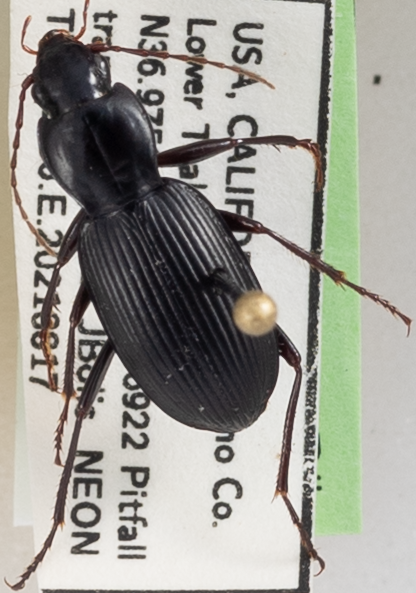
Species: Pterostichus panticulatus
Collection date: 2021-08-12
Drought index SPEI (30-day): -1.242
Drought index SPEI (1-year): -2.09
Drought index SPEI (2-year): -2.09